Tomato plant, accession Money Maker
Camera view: horizontal (90 deg, fisheye); turntable rotation: 210 degrees
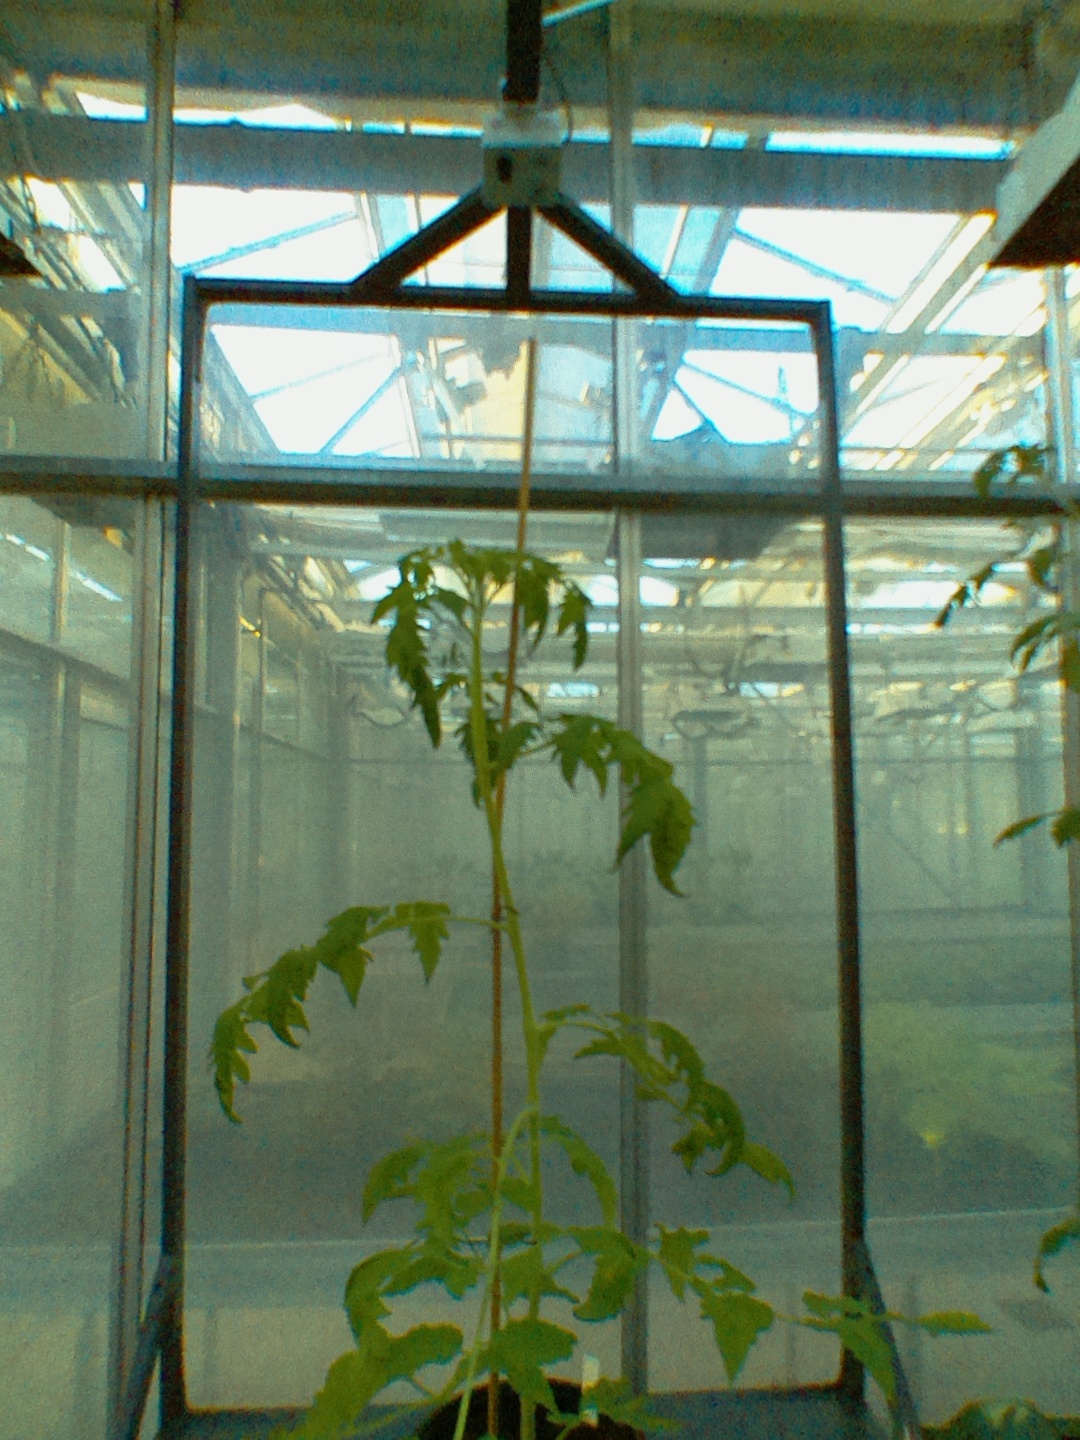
BBCH growth stage 22: 20%-30% Side shoots formed